Russell Crowe

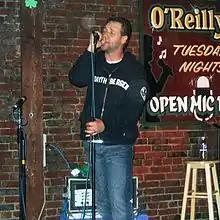
Crowe singing at an open mic night at O'Reilly's Pub in St. John's, Newfoundland and Labrador, Canada, 13 June 2005

After initial success in Australia, Crowe first starred in a Canadian production in 1993, "For the Moment", before concentrating on American films. In 1993, he was favoured for the role of Joshua Chamberlain in the epic film Gettysburg but was passed over for Jeff Daniels. In 1995, he appeared in four Hollywood films, this included the science fiction film "Virtuosity" where he co-starred with Denzel Washington, unfortunately it received poor reviews and failed commercially. His other roles that year saw him work with Sharon Stone in the western "The Quick and the Dead," comedy "Rough Magic" with Bridget Fonda, and his first starring role in the industry as an FBI agent in "No Way Back".